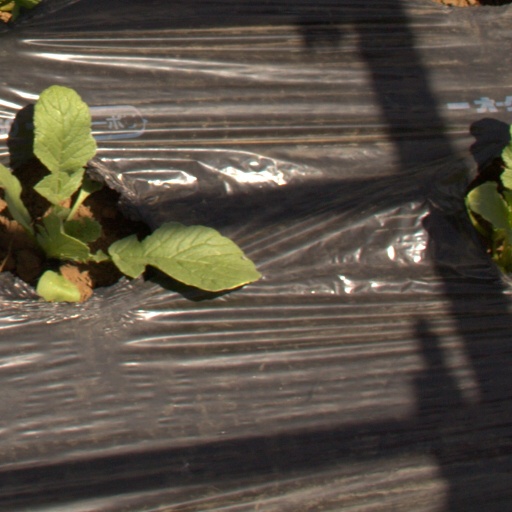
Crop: Jerusalem artichoke